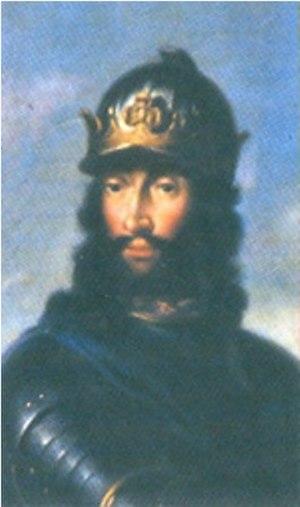
Jean Iᵉʳ de Bragance est le 6e duc de Bragance et le 1ᵉʳ duc de Barcelos, entre autres titres. Il fit de son mieux pour porter sa femme, l'infante Catherine de Portugal, sur le trône du Portugal.